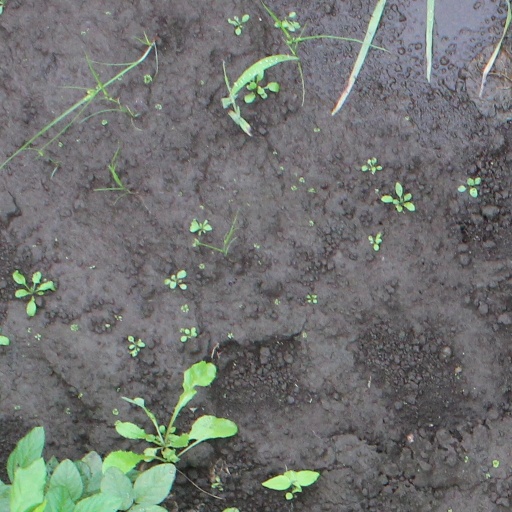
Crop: soybean